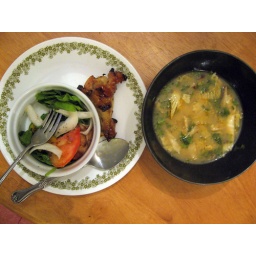
pok pok chicken wings and thai (tom yum) soup with some grilled/sauteed veggies. homemade by a cute guy!